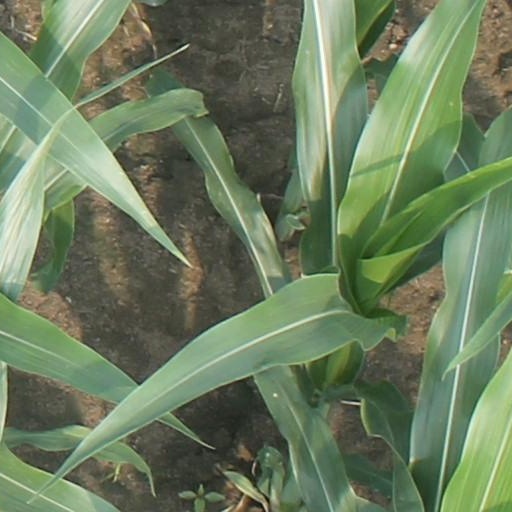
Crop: maize; corn